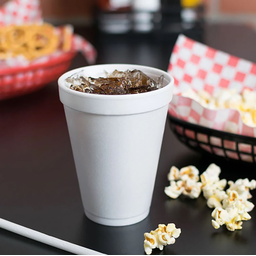
Label: paper